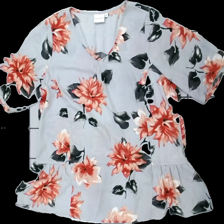
View: front
Type: Blouse
Category: Ladies
Brand: Not in the list
Brand text on label: junarose
Colors: Grey, Pink, White, Multicolor
Material: 100% polyester
Pattern: Floral print
Cut: Regular
Size: 44
Season: All
Stains: Major
Damage location: top center
Damage 2: fläckar
Damage 2 location: middle center
Damage 3 location: bottom right
Price range: <50
Recommended usage: Export
Description: grå kortärmad blommig blus med fläckar fram